Ruth Agnes Daly

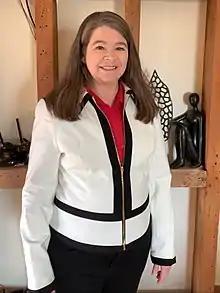
Ruth Agnes Daly

Daly obtained a B.A. in Psychology and English from Boston College in 1979 and then switched fields to study Astronomy and Physics at Boston University. She obtained her master's degree and Ph.D. in Astronomy and Physics from Boston University in 1984 and 1987, respectively, working with thesis advisers Alan P. Marscher and Sheldon Glashow. She was a NATO-NSF Postdoctoral Fellow at the Institute of Astronomy in Cambridge from 1987 to 1988, sponsored by Sir Martin Rees. She joined the Physics Department at Princeton University in 1988, first as a Research Associate (1988 to 1989), then as an Instructor (1989 to 1990), and finally as an Assistant Professor (1990 to 1998). She joined the faculty at Bucknell University in 1998, and the faculty at the Pennsylvania State University at the Berks Campus in 1999. She is currently a professor of physics at Penn State University, Berks campus.